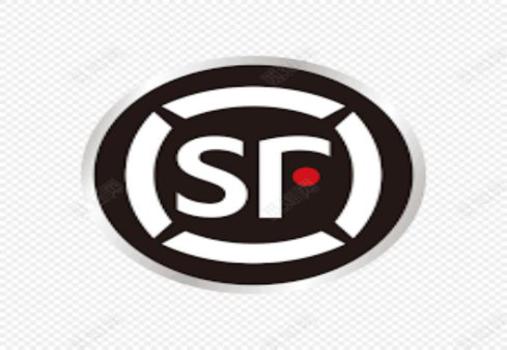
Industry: Others